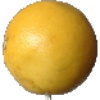
Label: white_grapefruit